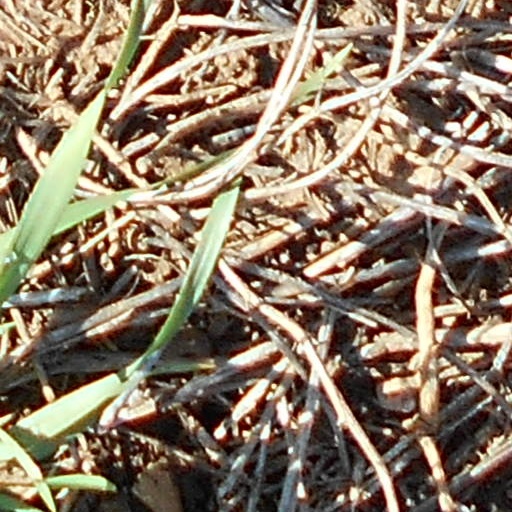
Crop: wheat